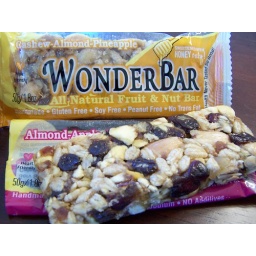
Yummy chunky nuts and fruit in an all natural snack bar